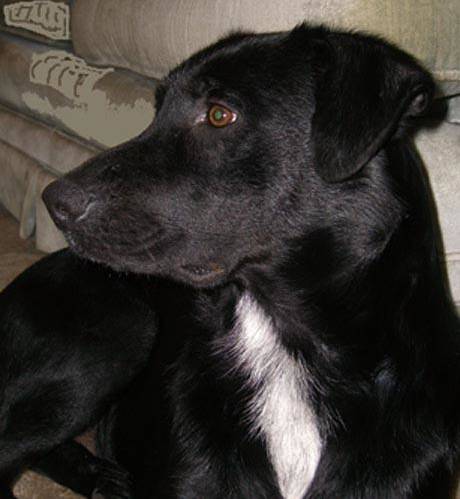
Label: dog